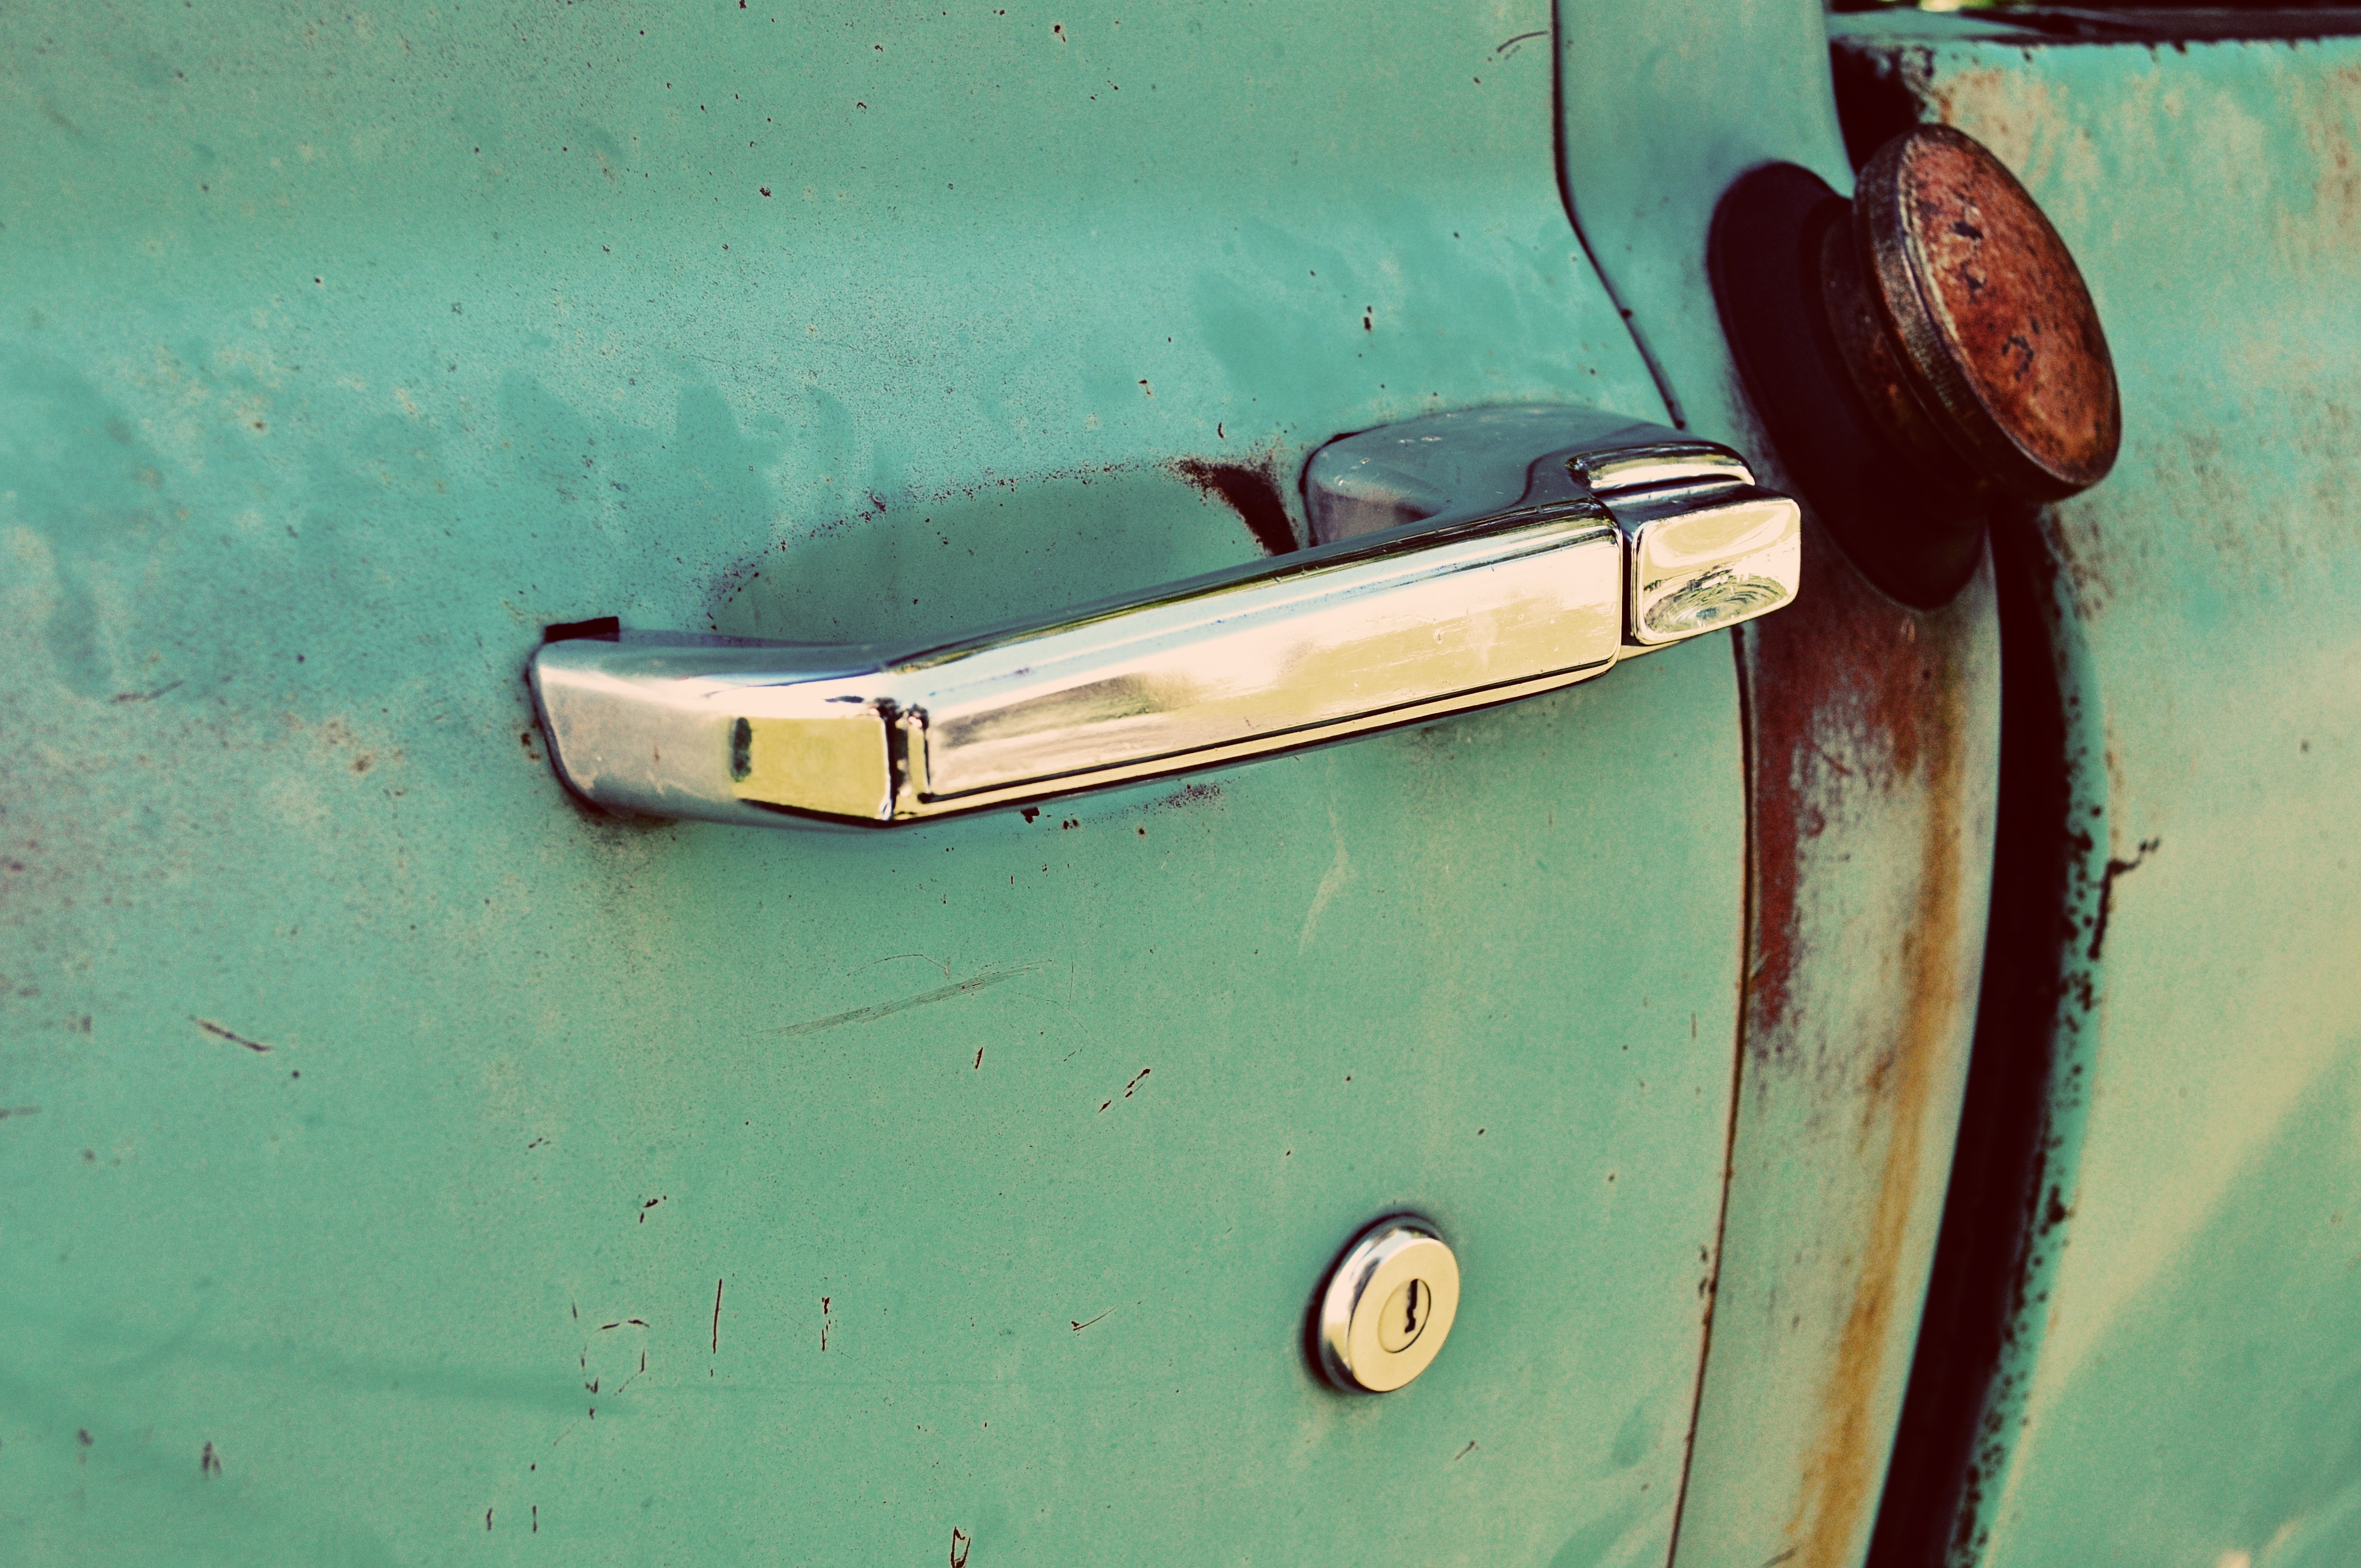
wood, vintage, antique, wheel, window, glass, rust, truck, green, vehicle, color, door, handle, bumper, gas, shape, automotive exterior